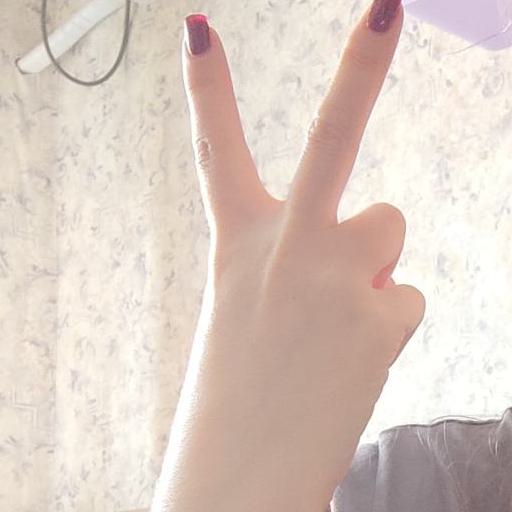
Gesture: peace_inverted